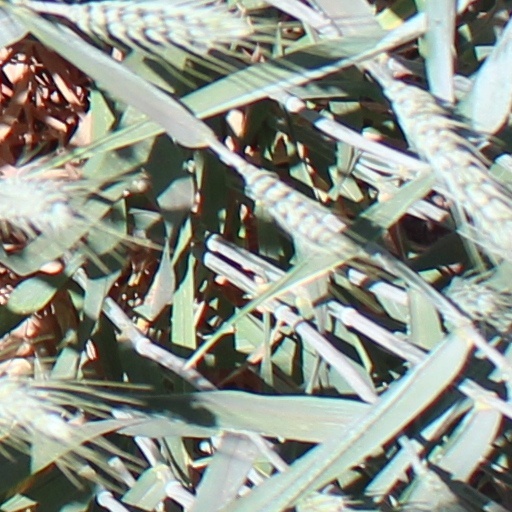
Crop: wheat